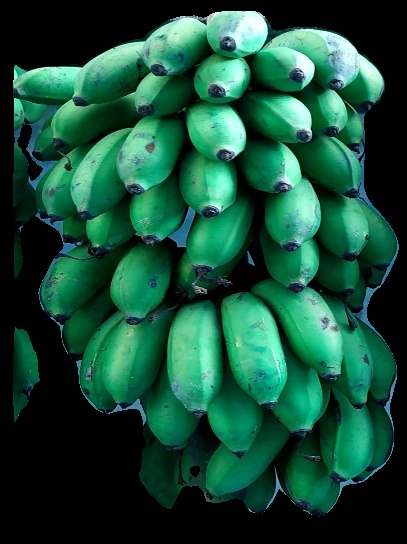
Variety: rasbale
Grade: grade2